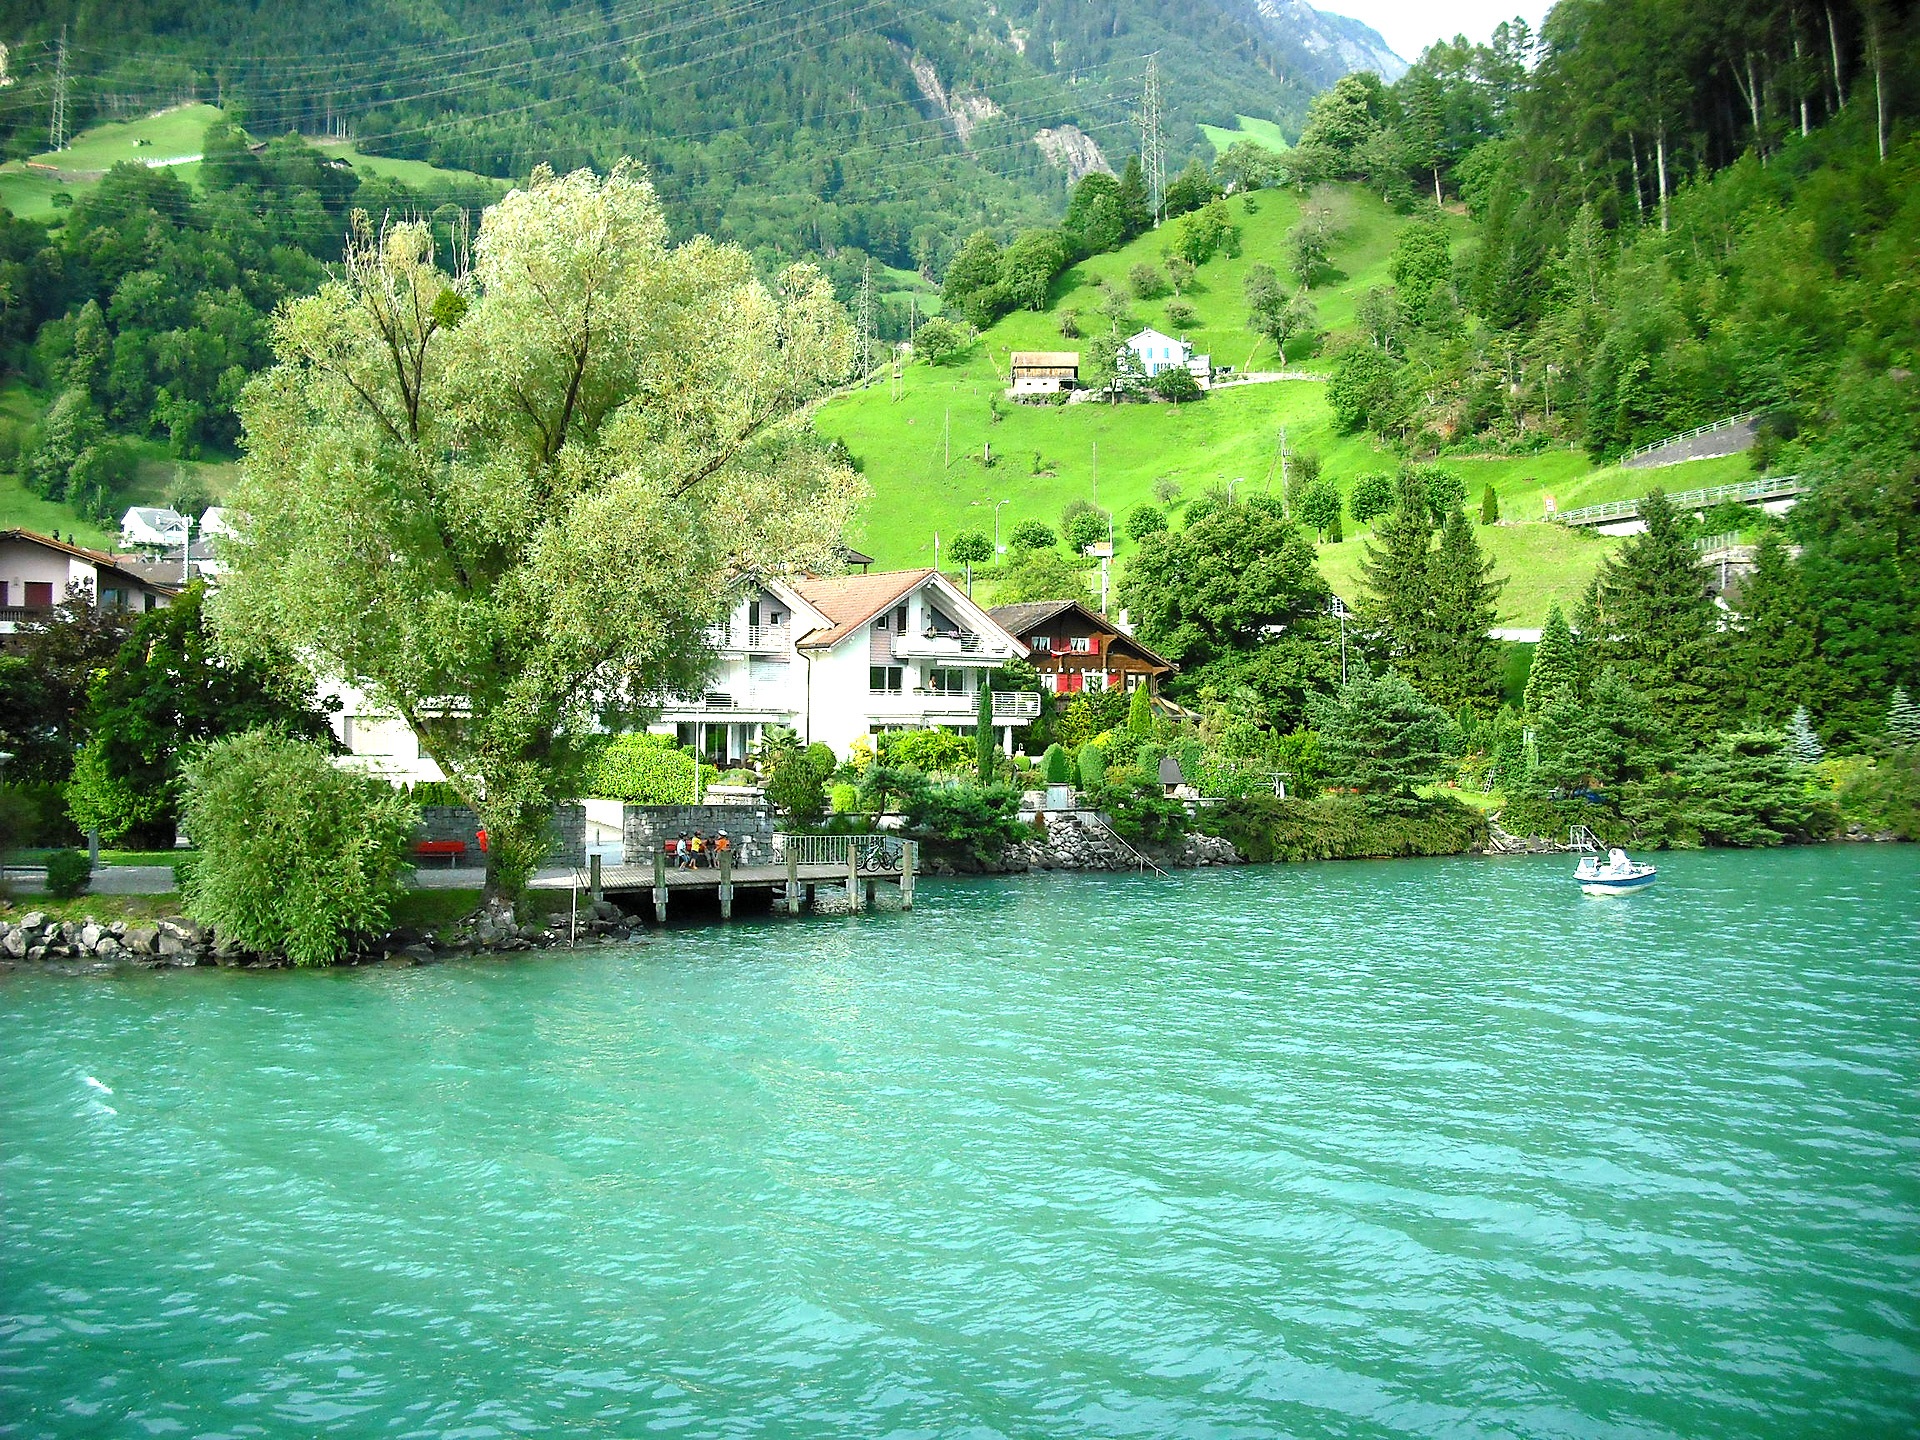
landscape, house, flower, lake, town, river, mountain range, vacation, green, jungle, scenery, swiss, luzern, switzerland, house in mountains